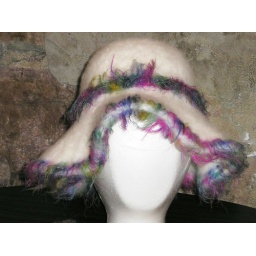
hat was commissioned for a young girls birthday in Oct 05